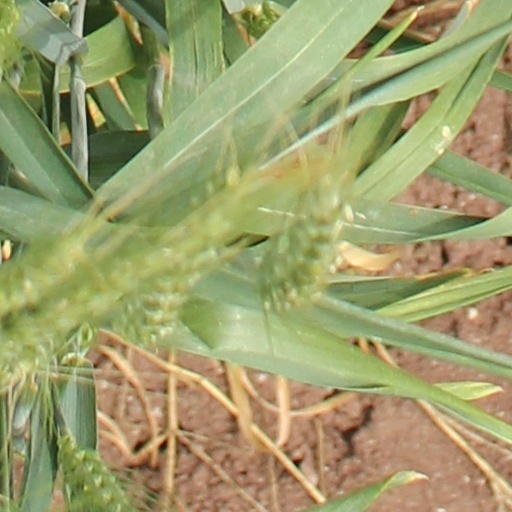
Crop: wheat